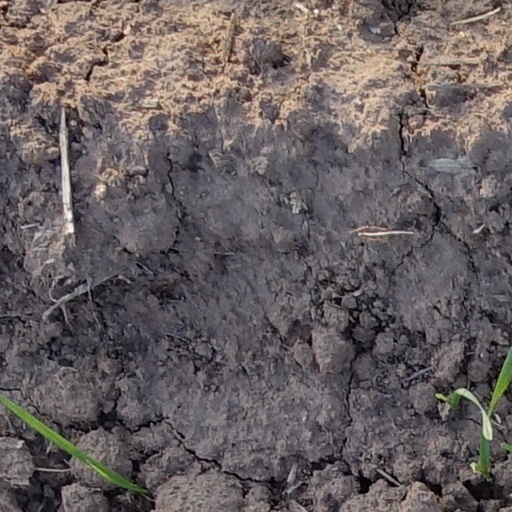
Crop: wheat